Alpine Brigade "Taurinense"

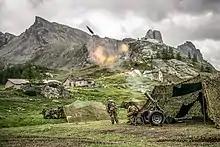
3rd Alpini Regiment mortar platoon

The Alpine Brigade "Taurinense" is a light Infantry brigade of the Italian Army, specializing in Mountain Combat. Its core units are Alpini, the mountain infantry corps of the Italian Army, that distinguished itself in combat during World War I and World War II. The brigade's name "Taurinense" alludes to the Roman name Augusta Taurinorum for the city of Turin around which the brigade is based. Accordingly the brigade's coat of arms is modeled after Turin's coat of arms. The brigade carries on the name and traditions of the 1st Alpine Division "Taurinense".